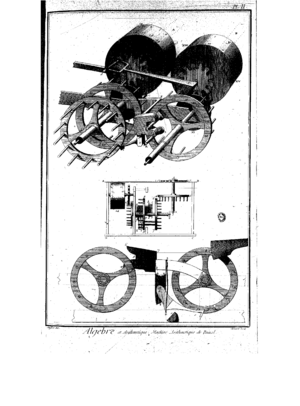
La pascaline, initialement dénommée machine d’arithmétique puis roue pascaline, est une calculatrice mécanique inventée par Blaise Pascal et considérée comme la première machine à calculer. C'est en 1642, à l'âge de dix-neuf ans, qu'il en conçut l’idée, voulant soulager la tâche de son père qui venait d’être nommé surintendant de la Haute-Normandie par le cardinal de Richelieu et qui devait remettre en ordre les recettes fiscales de cette province ; elle permettait d’additionner et de soustraire deux nombres d'une façon directe et de faire des multiplications et des divisions par répétitions.
Blaise Pascal, né le 19 juin 1623 à Clermont en Auvergne et mort le 19 août 1662 à Paris, est un mathématicien, physicien, inventeur, philosophe, moraliste et théologien français.
Robert Bénard est un graveur français, né à Paris en 1734 et mort après 1785.